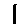
Label: 1